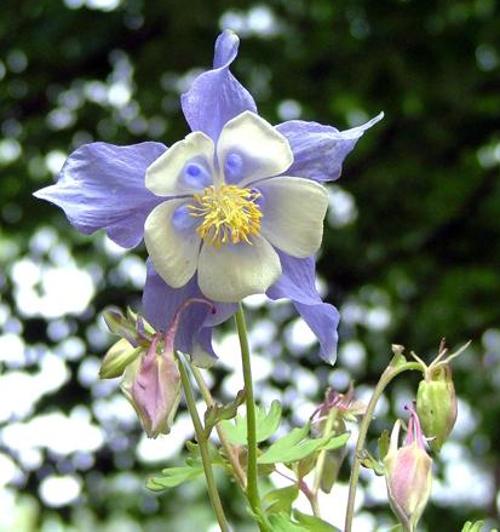
Label: columbine